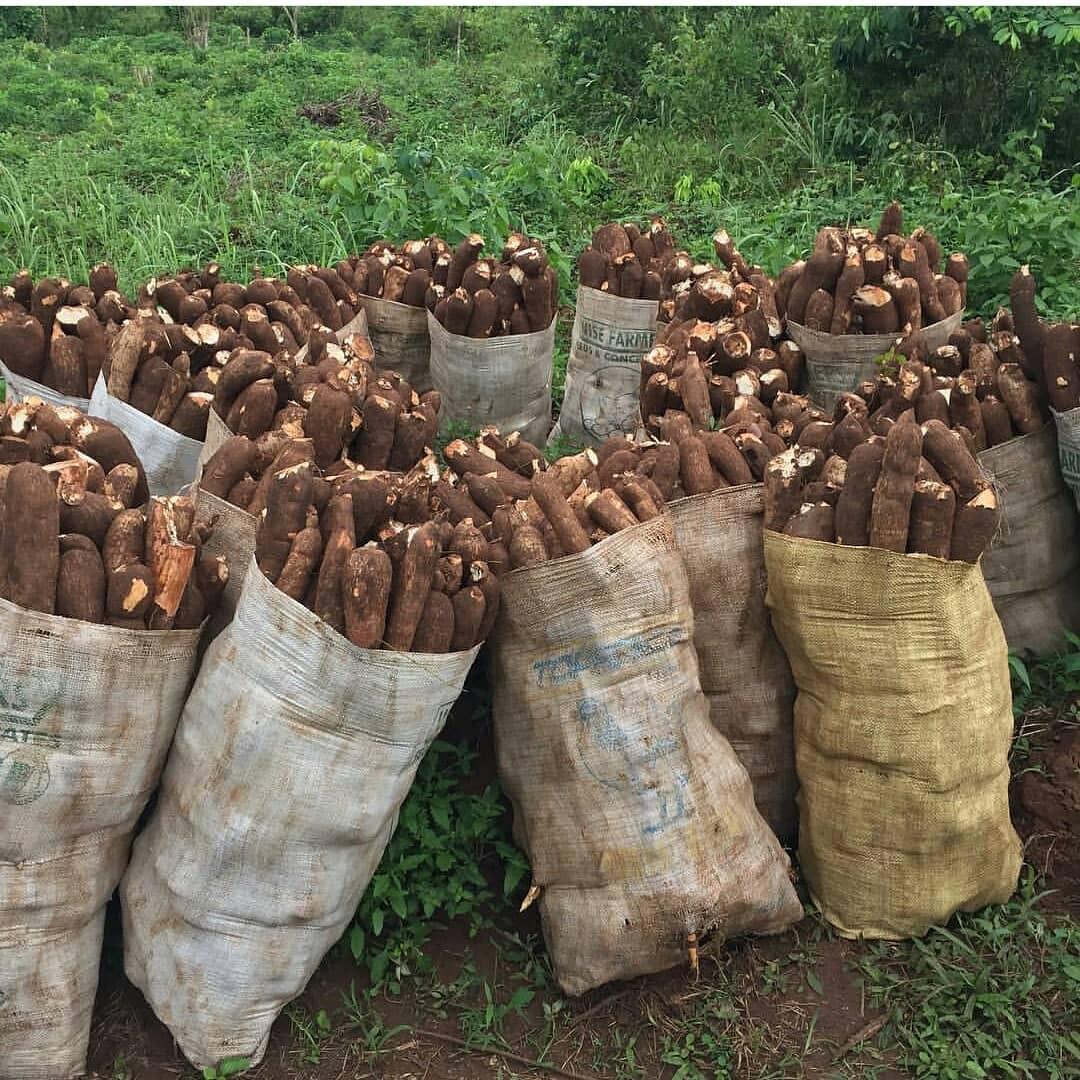
Magunia makubwa yaliyojaa mizizi ya mihogo inayovunwa, yakiwa yamepangwa katika mazingira ya nje yenye uoto wa kijani. Hii inadhihirisha kazi ya wakulima katika sekta ya kilimo ambapo wanajishughulisha na uzalishaji wa mazao ya chakula kama miogo kwa ajili ya matumizi ya nyumbani na biashara.